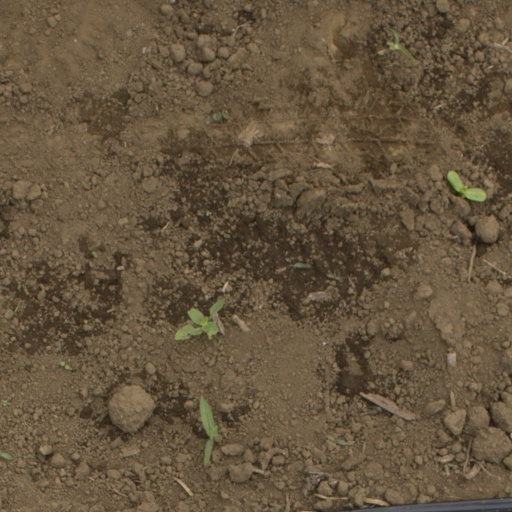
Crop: Jerusalem artichoke